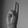
ASL letter: U